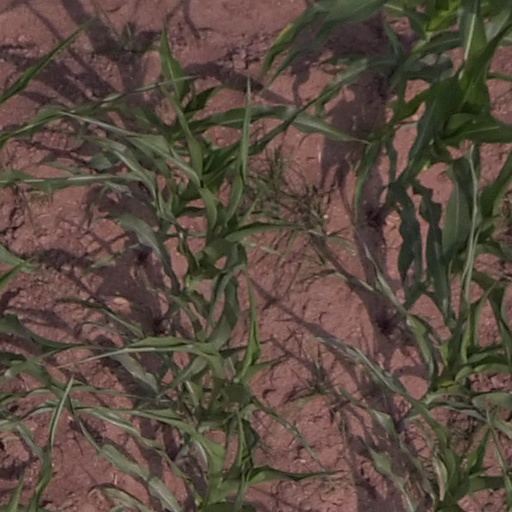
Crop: maize; corn